Derby Time Online

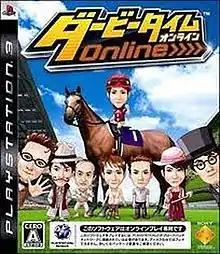

Derby Time Online is a horse racing simulation video game developed and published by Sony Computer Entertainment for the PlayStation 3. It was only released in Japan.